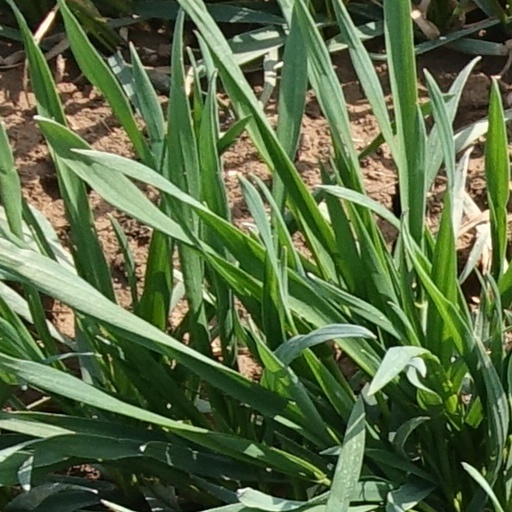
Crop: wheat